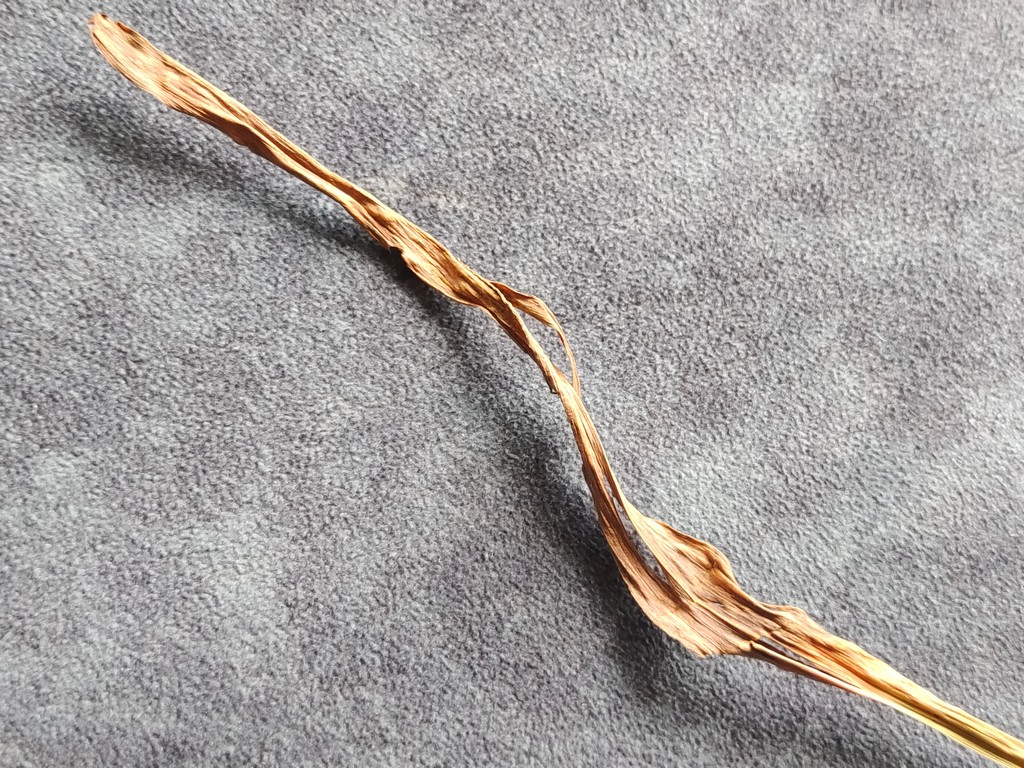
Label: Dried